Pamela Anderson

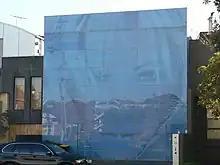
Sam Newman House featuring a large image of Anderson's face, 2006

Her breakthrough role was as C.J. Parker on "Baywatch", which she played for five seasons between 1992 and 1997, making her one of the longest-serving cast members. The series has gained her popularity from international viewers and the character of Parker became one of her best-known roles, having been reenacted by multiple high-profile people since. Anderson was paid US$1,500 per episode during the first season. She reprised her role in a reunion movie, "" (2003), and also appeared in commercials for DirecTV in 2007. Anderson was still modelling for "Outdoor Life" and appearing on the cover of the magazine each year. In 1993, Anderson appeared in a music video "Can't Have Your Cake" by Vince Neil to promote his first solo album, "Exposed".